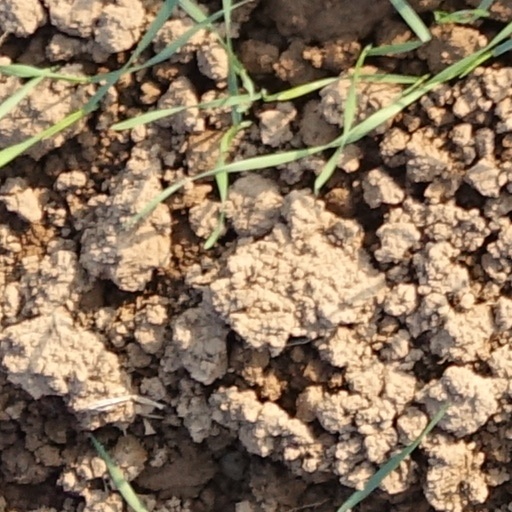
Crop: wheat